Ballhausplatz

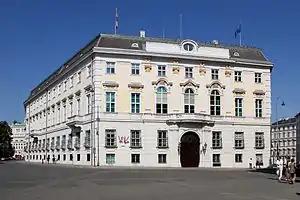

Ballhausplatz is a square in central Vienna containing the building (with the address Ballhausplatz 2) that for over two hundred years has been the official residence of the most senior Austrian Cabinet Minister, the State Chancellor, today the Chancellor of Austria (Prime Minister). As a result, "Ballhausplatz" is often used as shorthand for the Austrian Federal Chancellery. Until 1918 the Foreign Ministry of Austria-Hungary was also housed here. Similar to Downing Street or the Hotel Matignon, the word "Ballhausplatz" (or "Ballplatz" for short) is a synecdoche for the seat of power.